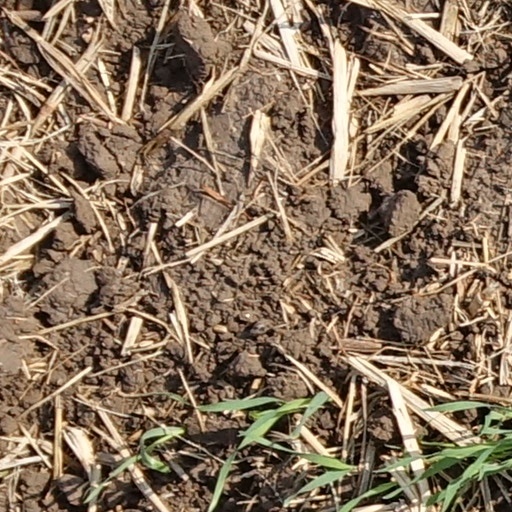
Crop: wheat